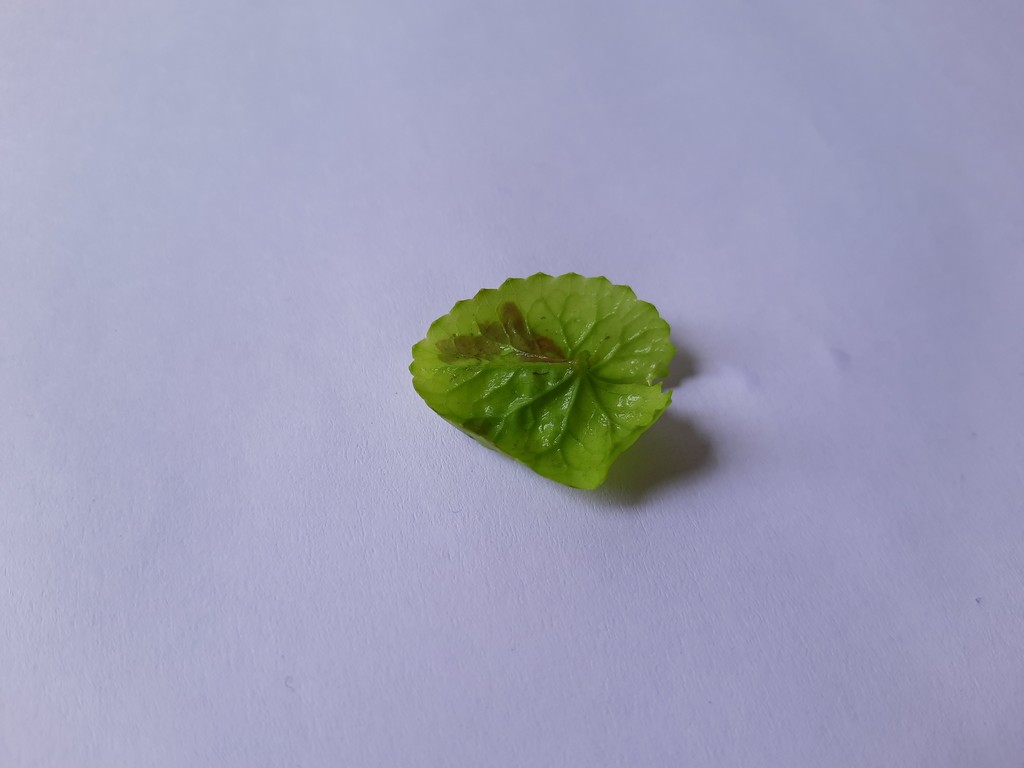
Label: Unhealthy